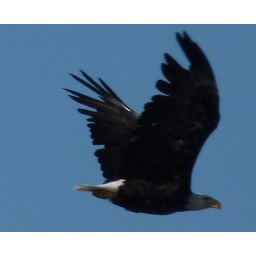
Bald eagle flying over Katmai and river in alaska